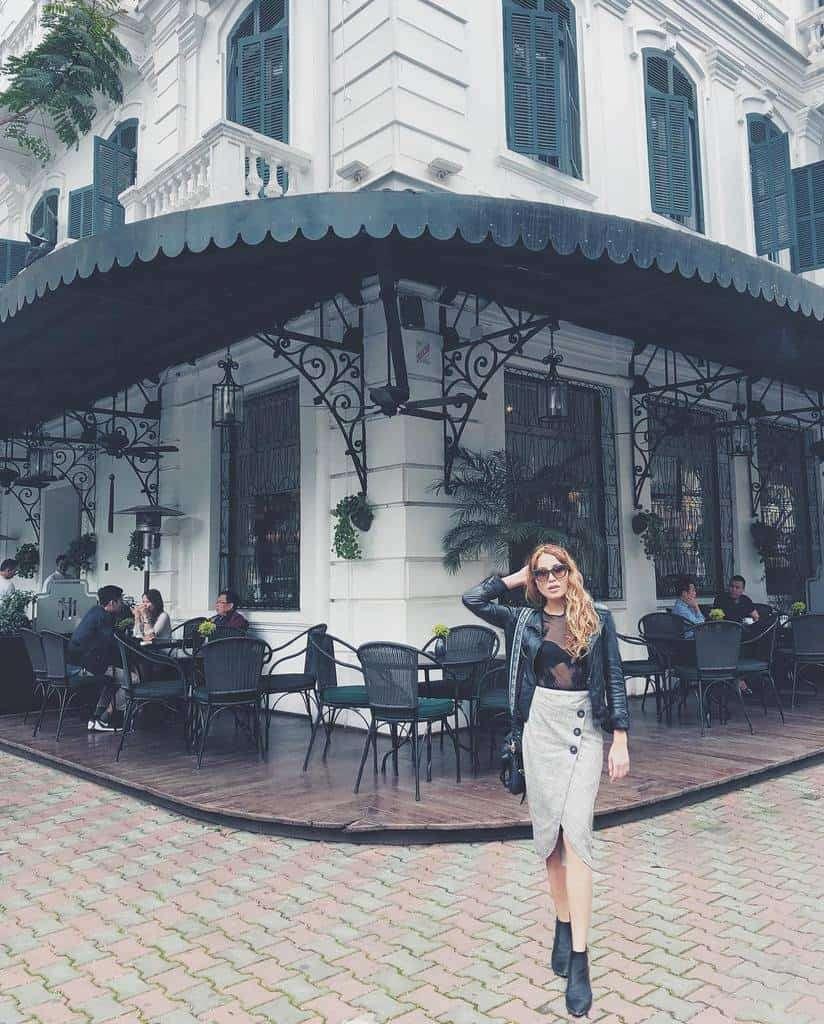
có một cô gái đang tạo dáng chụp ảnh ở trước một quán cà phê